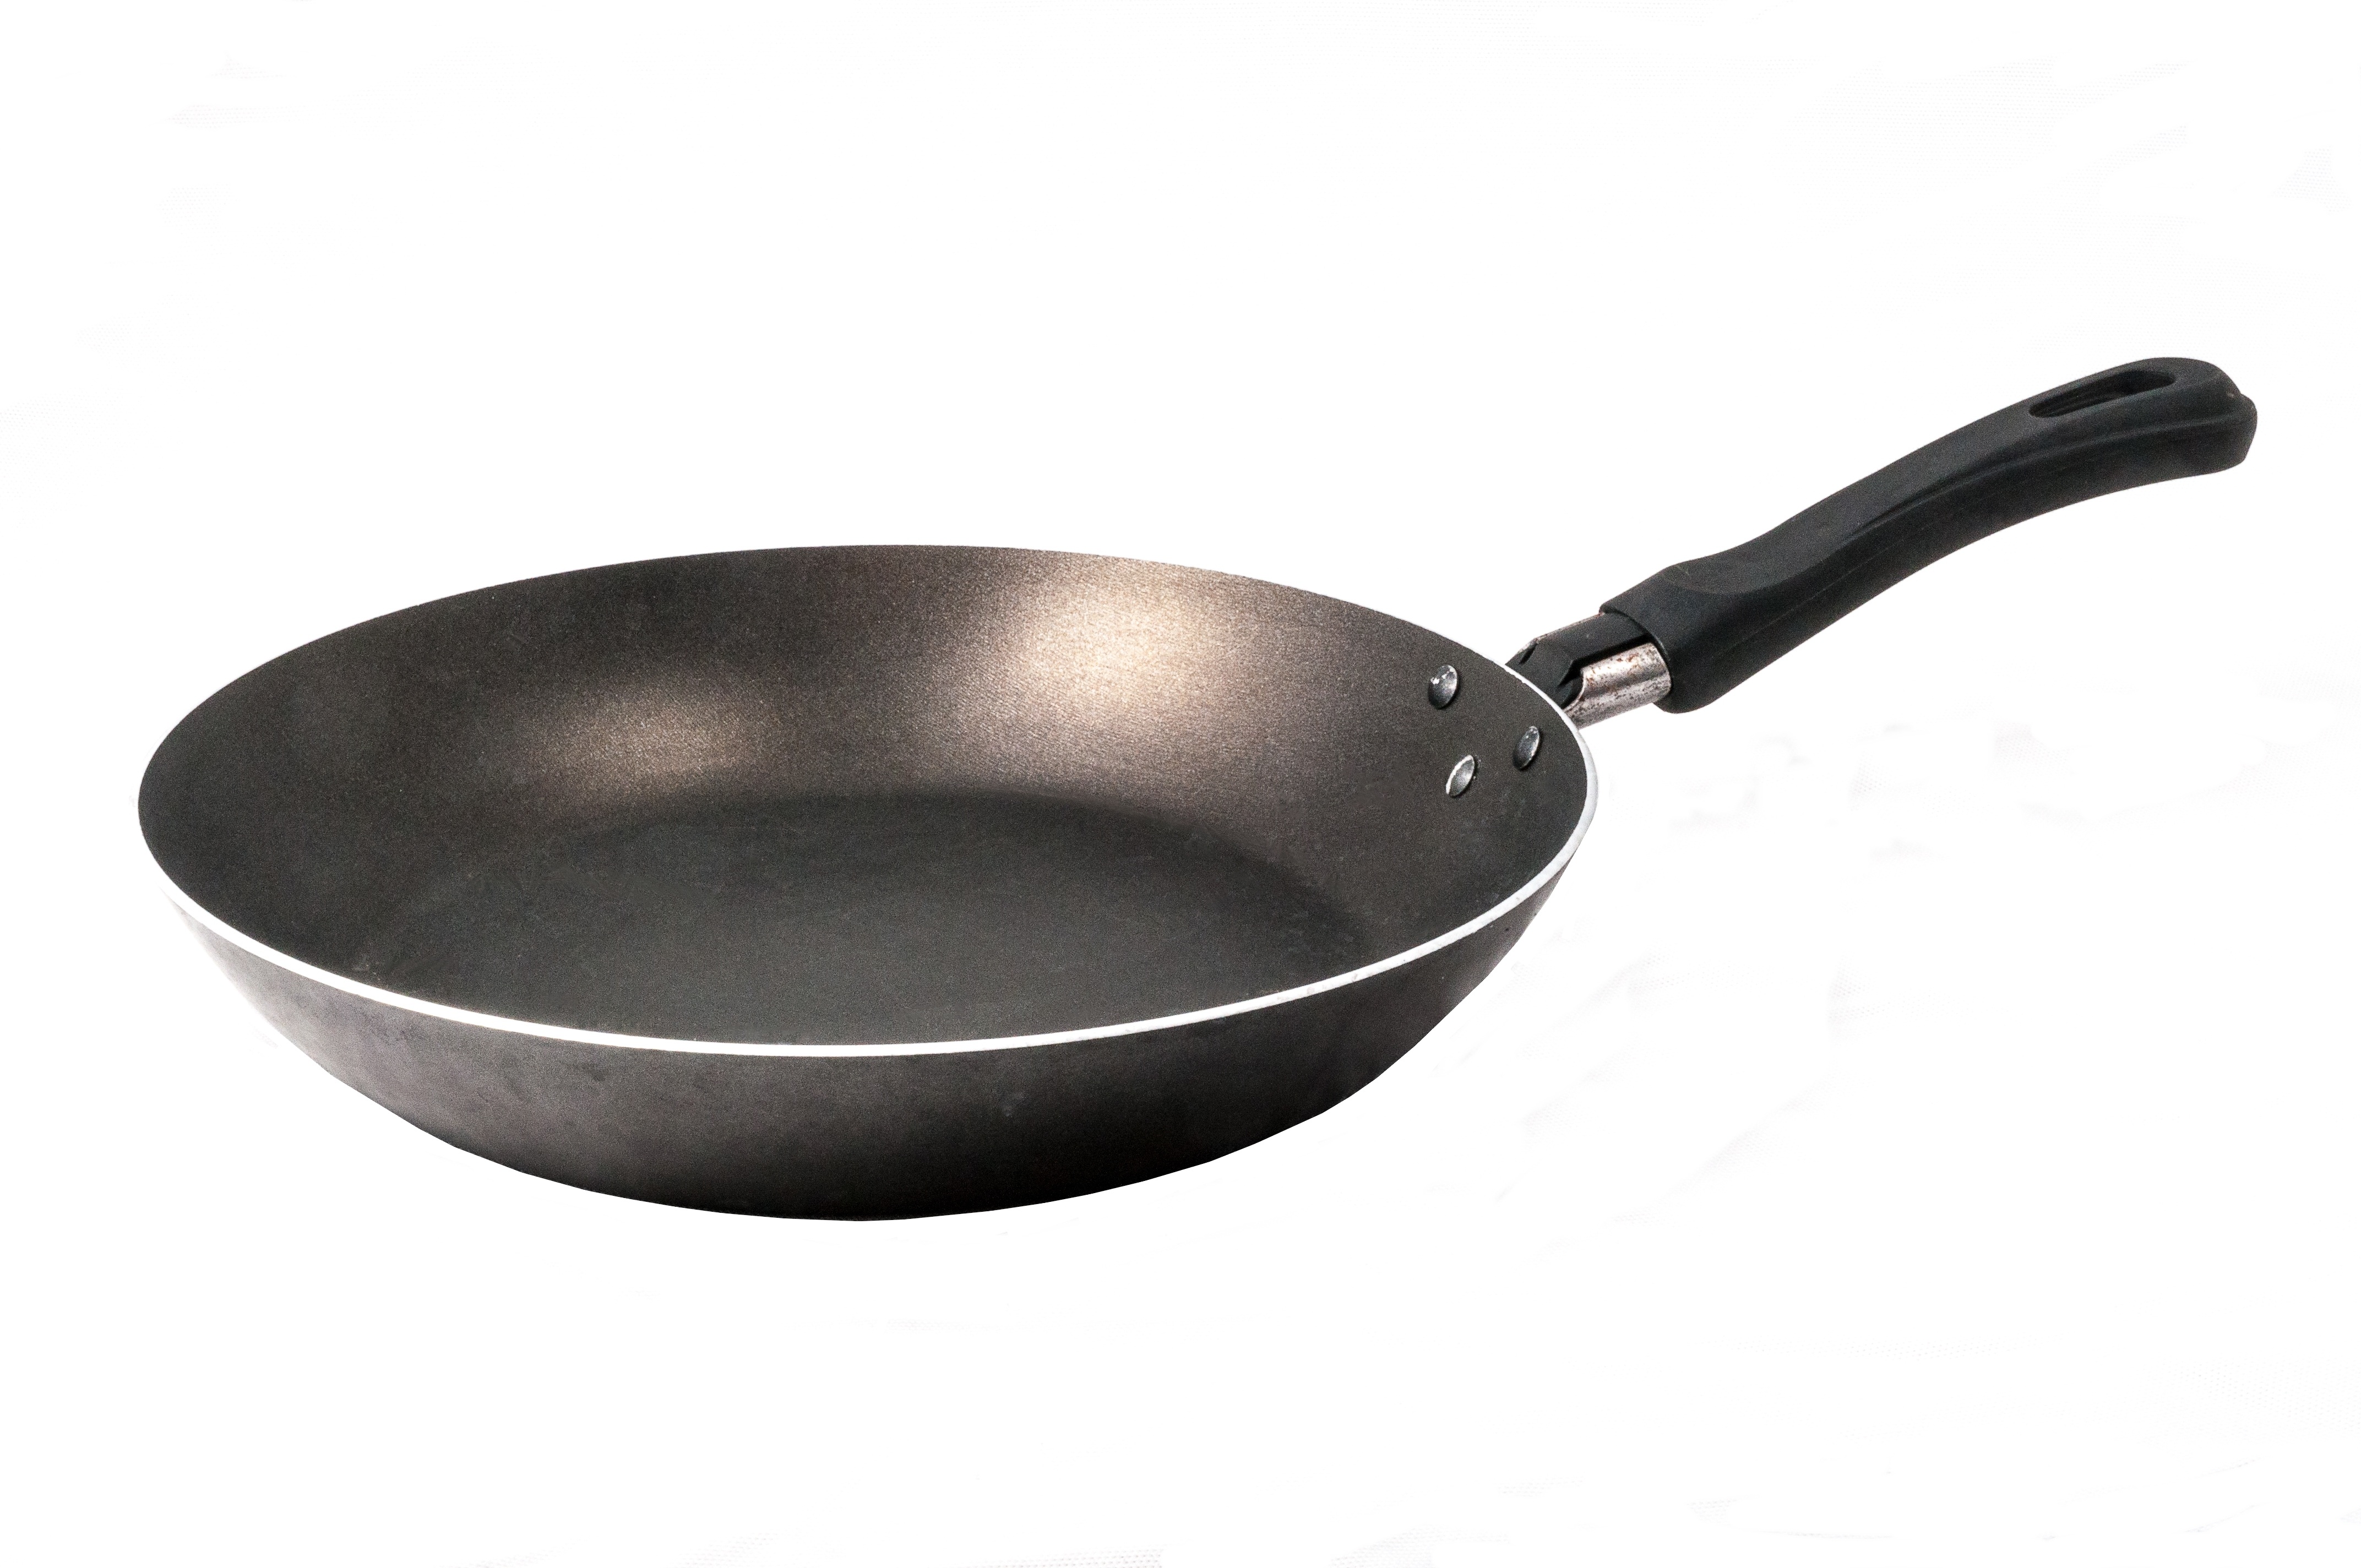
pan, cook, wok, frying pan, sear, cookware and bakeware